Hilandar

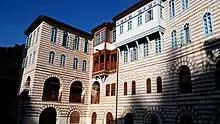
A view

The Byzantine Empire was conquered in the 15th century by the Ottoman Turks and their newly established Ottoman Empire. The Athonite monks tried to maintain functioning relations with the Ottoman sultans and following Murad II's occupation of Thessaloniki in 1430 they pledged their obedience to him. Murad II left Mount Athos its self-rule and allocated for some remaining privileges. Hilandar retained its property rights and autonomy in the hinterland. This was additionally confirmed and secured in 1457 by Sultan Mehmed II following the 1453 Fall of Constantinople. Thus, the Athonite independence was somewhat ensured.